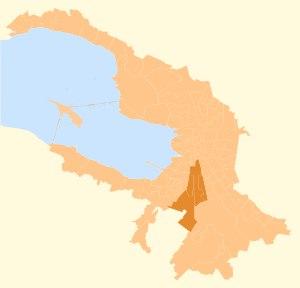
La ville fédérale de Saint-Pétersbourg en Russie est divisée en dix-huit divisions administratives, qui sont à leur tour subdivisés en districts, villes et communes urbaines ainsi qu'en okrougs municipaux.